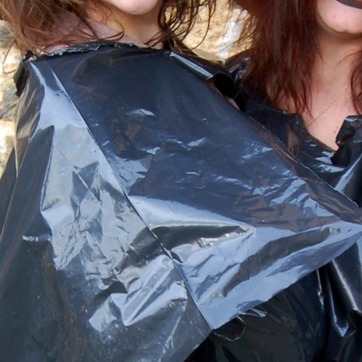
Material: plastic